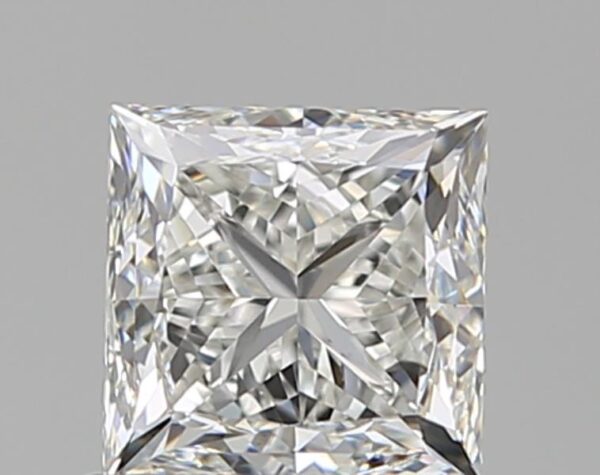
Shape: princess
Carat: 1.01
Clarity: VVS2
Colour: H
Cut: FG
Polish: EX
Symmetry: VG
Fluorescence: F
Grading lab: GIA
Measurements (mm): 5.1 x 5.09 x 4.12